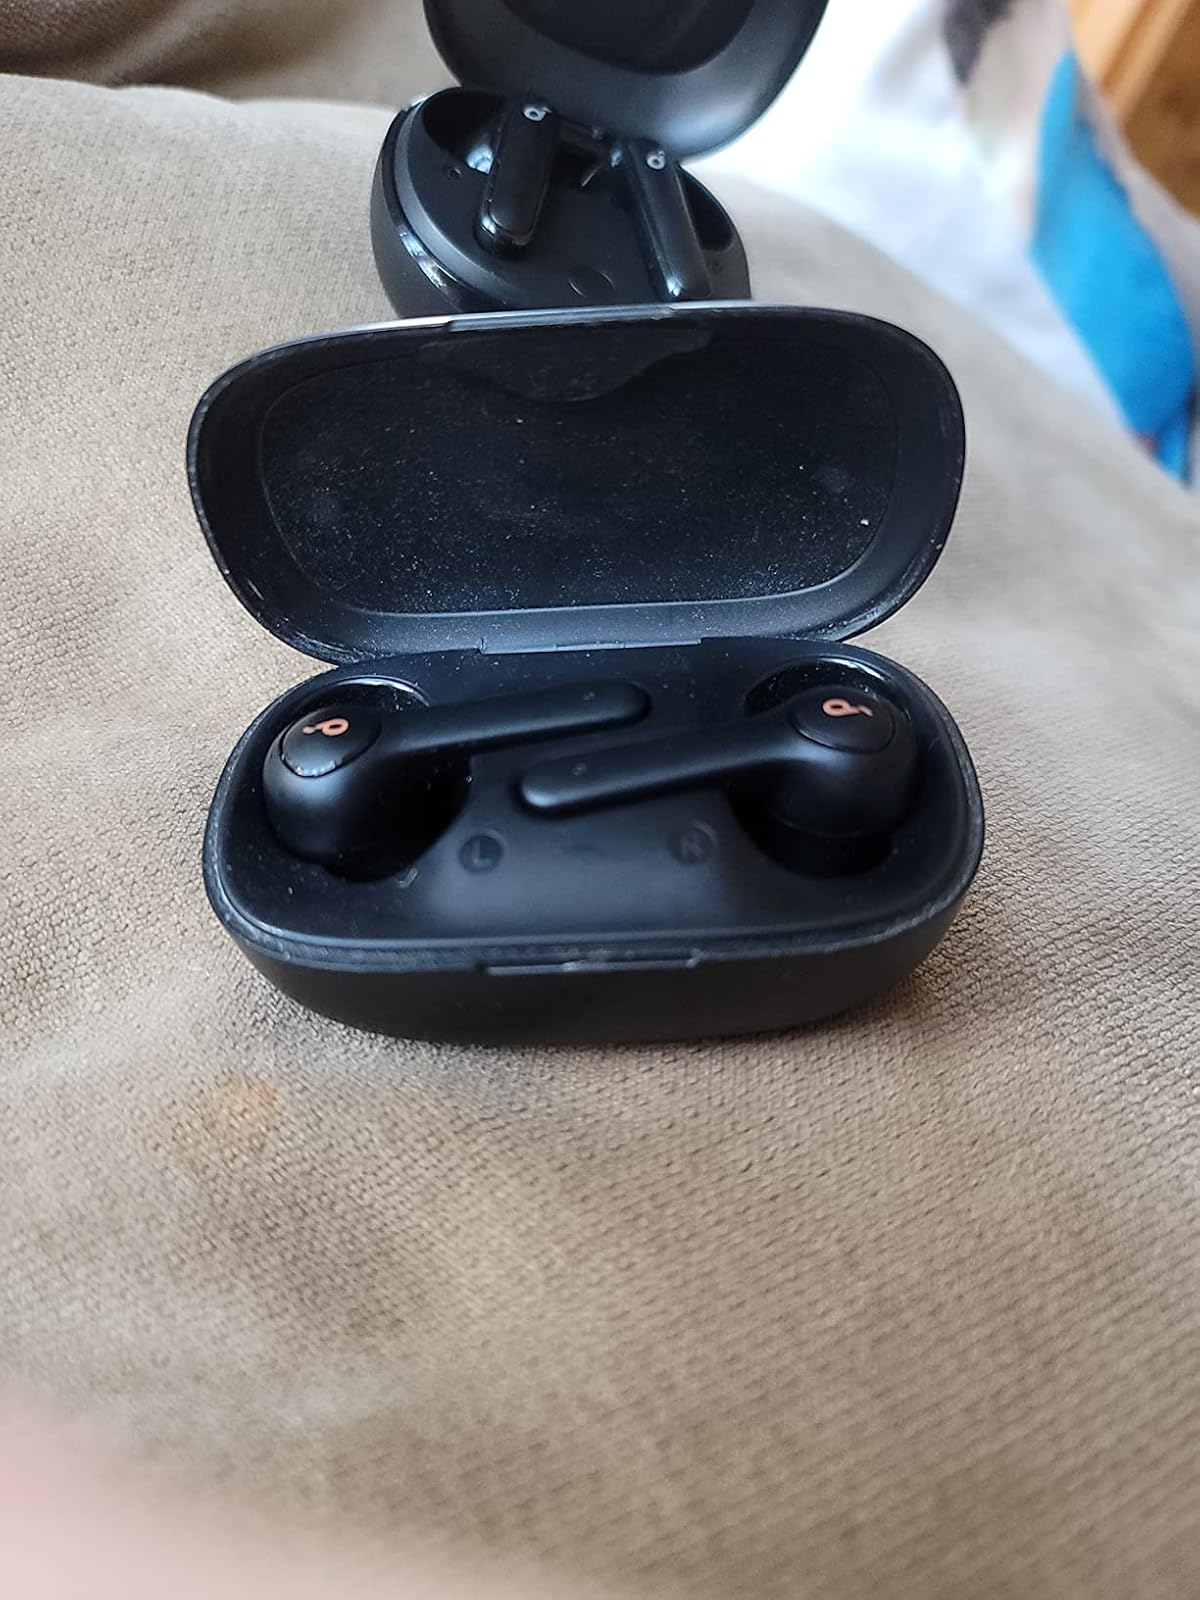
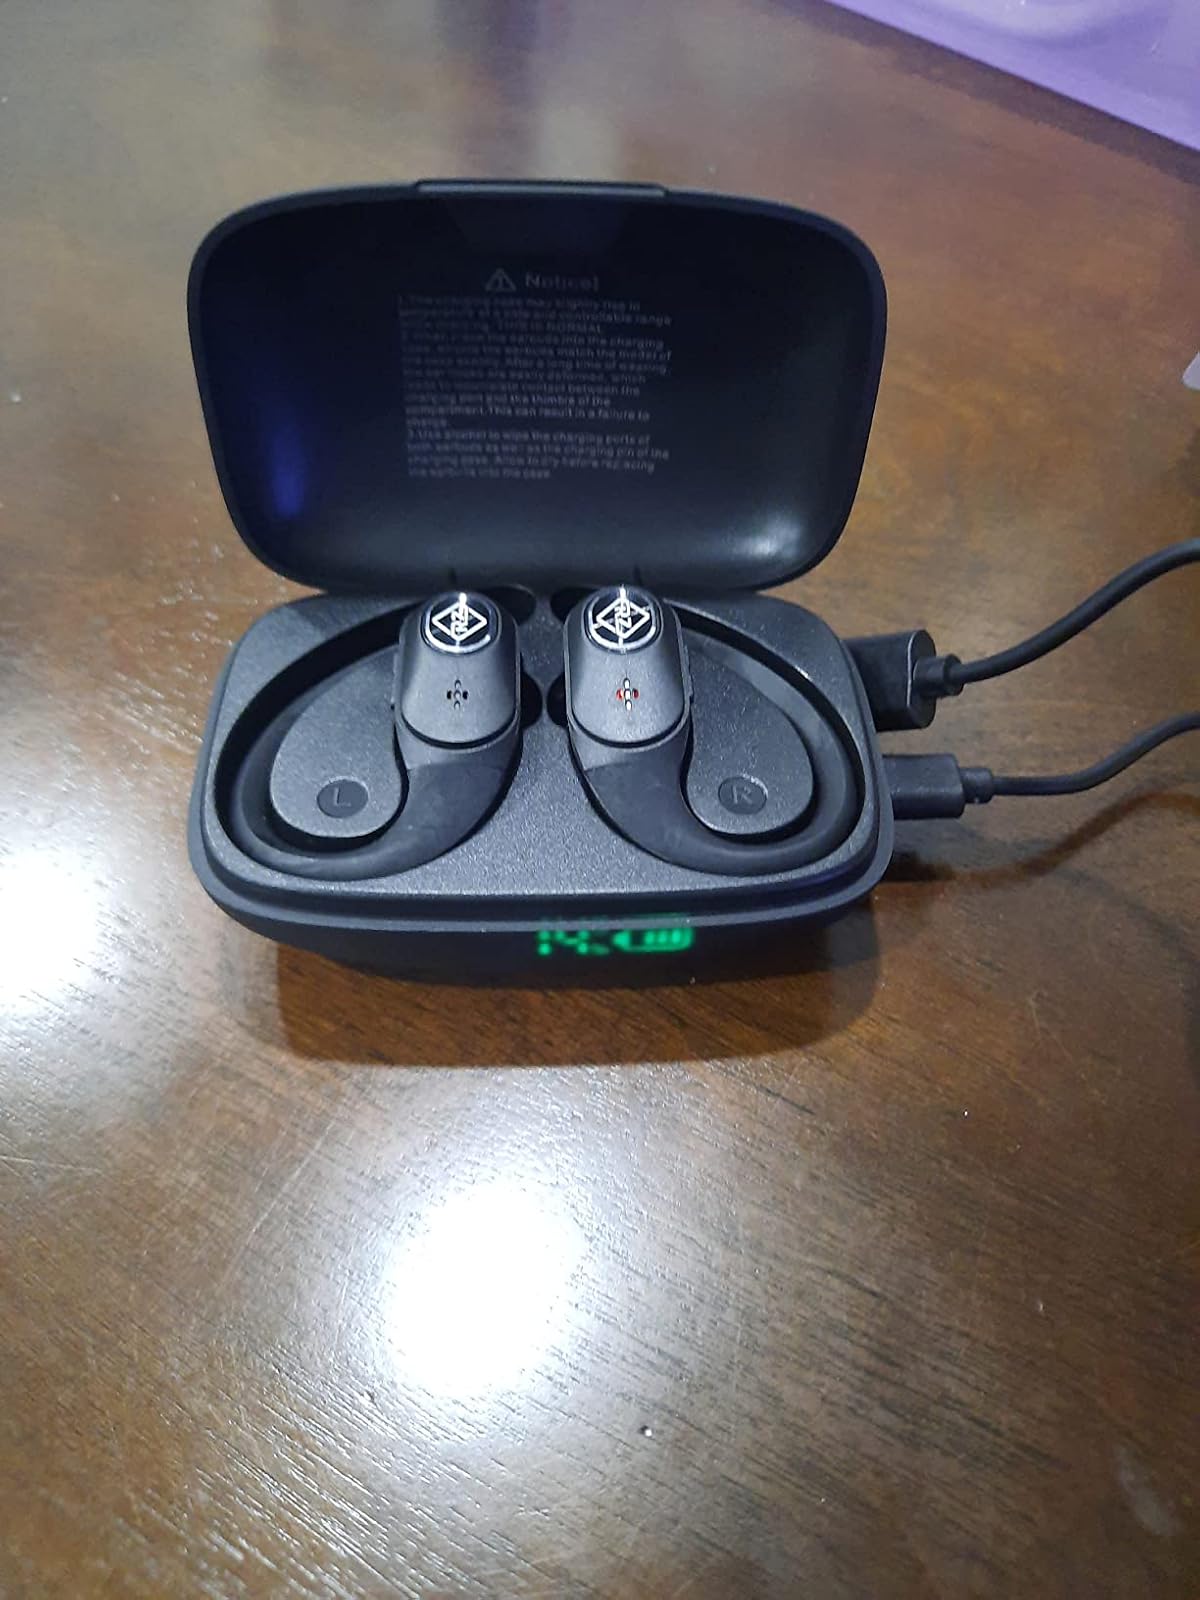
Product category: earbuds
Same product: no